George Frideric Handel

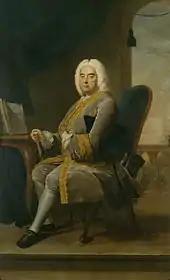
"Portrait of George Frideric Handel" by Thomas Hudson, 1756

After his death, Handel's Italian operas fell into obscurity, except for selections such as the aria from "Serse", "Ombra mai fu". The oratorios continued to be performed but not long after Handel's death they were thought to need some modernisation, and Mozart orchestrated German versions of "Messiah" and other works. Throughout the 19th century and first half of the 20th century, particularly in the Anglophone countries, his reputation rested primarily on his English oratorios, which were customarily performed by choruses of amateur singers on solemn occasions. The centenary of his death, in 1859, was celebrated by a performance of "Messiah" at The Crystal Palace, involving 2,765 singers and 460 instrumentalists, who played for an audience of about 10,000 people.